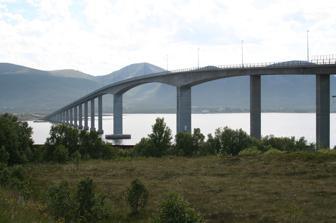
Building: Andøy Bridge
Country: Unknown
Year built: 1974
Bridge in Andøy Municipality, Norway Andøy Bridge Andøybrua View of the bridge Coordinates 68°57′48″N 15°38′39″E / 68.9633°N 15.6442°E / 68.9633; 15.6442 Carries Fv82 Crosses Risøysundet Locale Andøy Municipality , Norway Characteristics Total length 750 metres (2,460 ft) Longest span 110 metres (360 ft) No. of spans 21 Clearance below 30 metres (98 ft) History Opened 1974 Location The Andøy Bridge ( Norwegian : Andøybrua ) is a cantilever road bridge that crosses the Risøysundet strait between the islands of Andøya and Hinnøya in Andøy Municipality in Nordland county, Norway . The northern end of the bridge is located in the village of Risøyhamn . The bridge is 750 metres (2,460 ft) long, the main span is 110 metres (360 ft), and the maximum clearance to the sea is 30 metres (98 ft). The bridge has 21 spans. The Andøy Bridge was opened in 1974. It was one of four bridges that were built in the 1970s to connect the islands of Vesterålen to each other. The other bridges that were built during that period are the Hadsel Bridge , Sortland Bridge , and Kvalsaukan Bridge . Together with the Tjeldsund Bridge in Harstad Municipality , these bridges connect the islands of Vesterålen to the mainland.  The Andøy Bridge was a toll bridge for many years after its opening. See also List of bridges in Norway List of bridges in Norway by length List of bridges List of bridges by length References